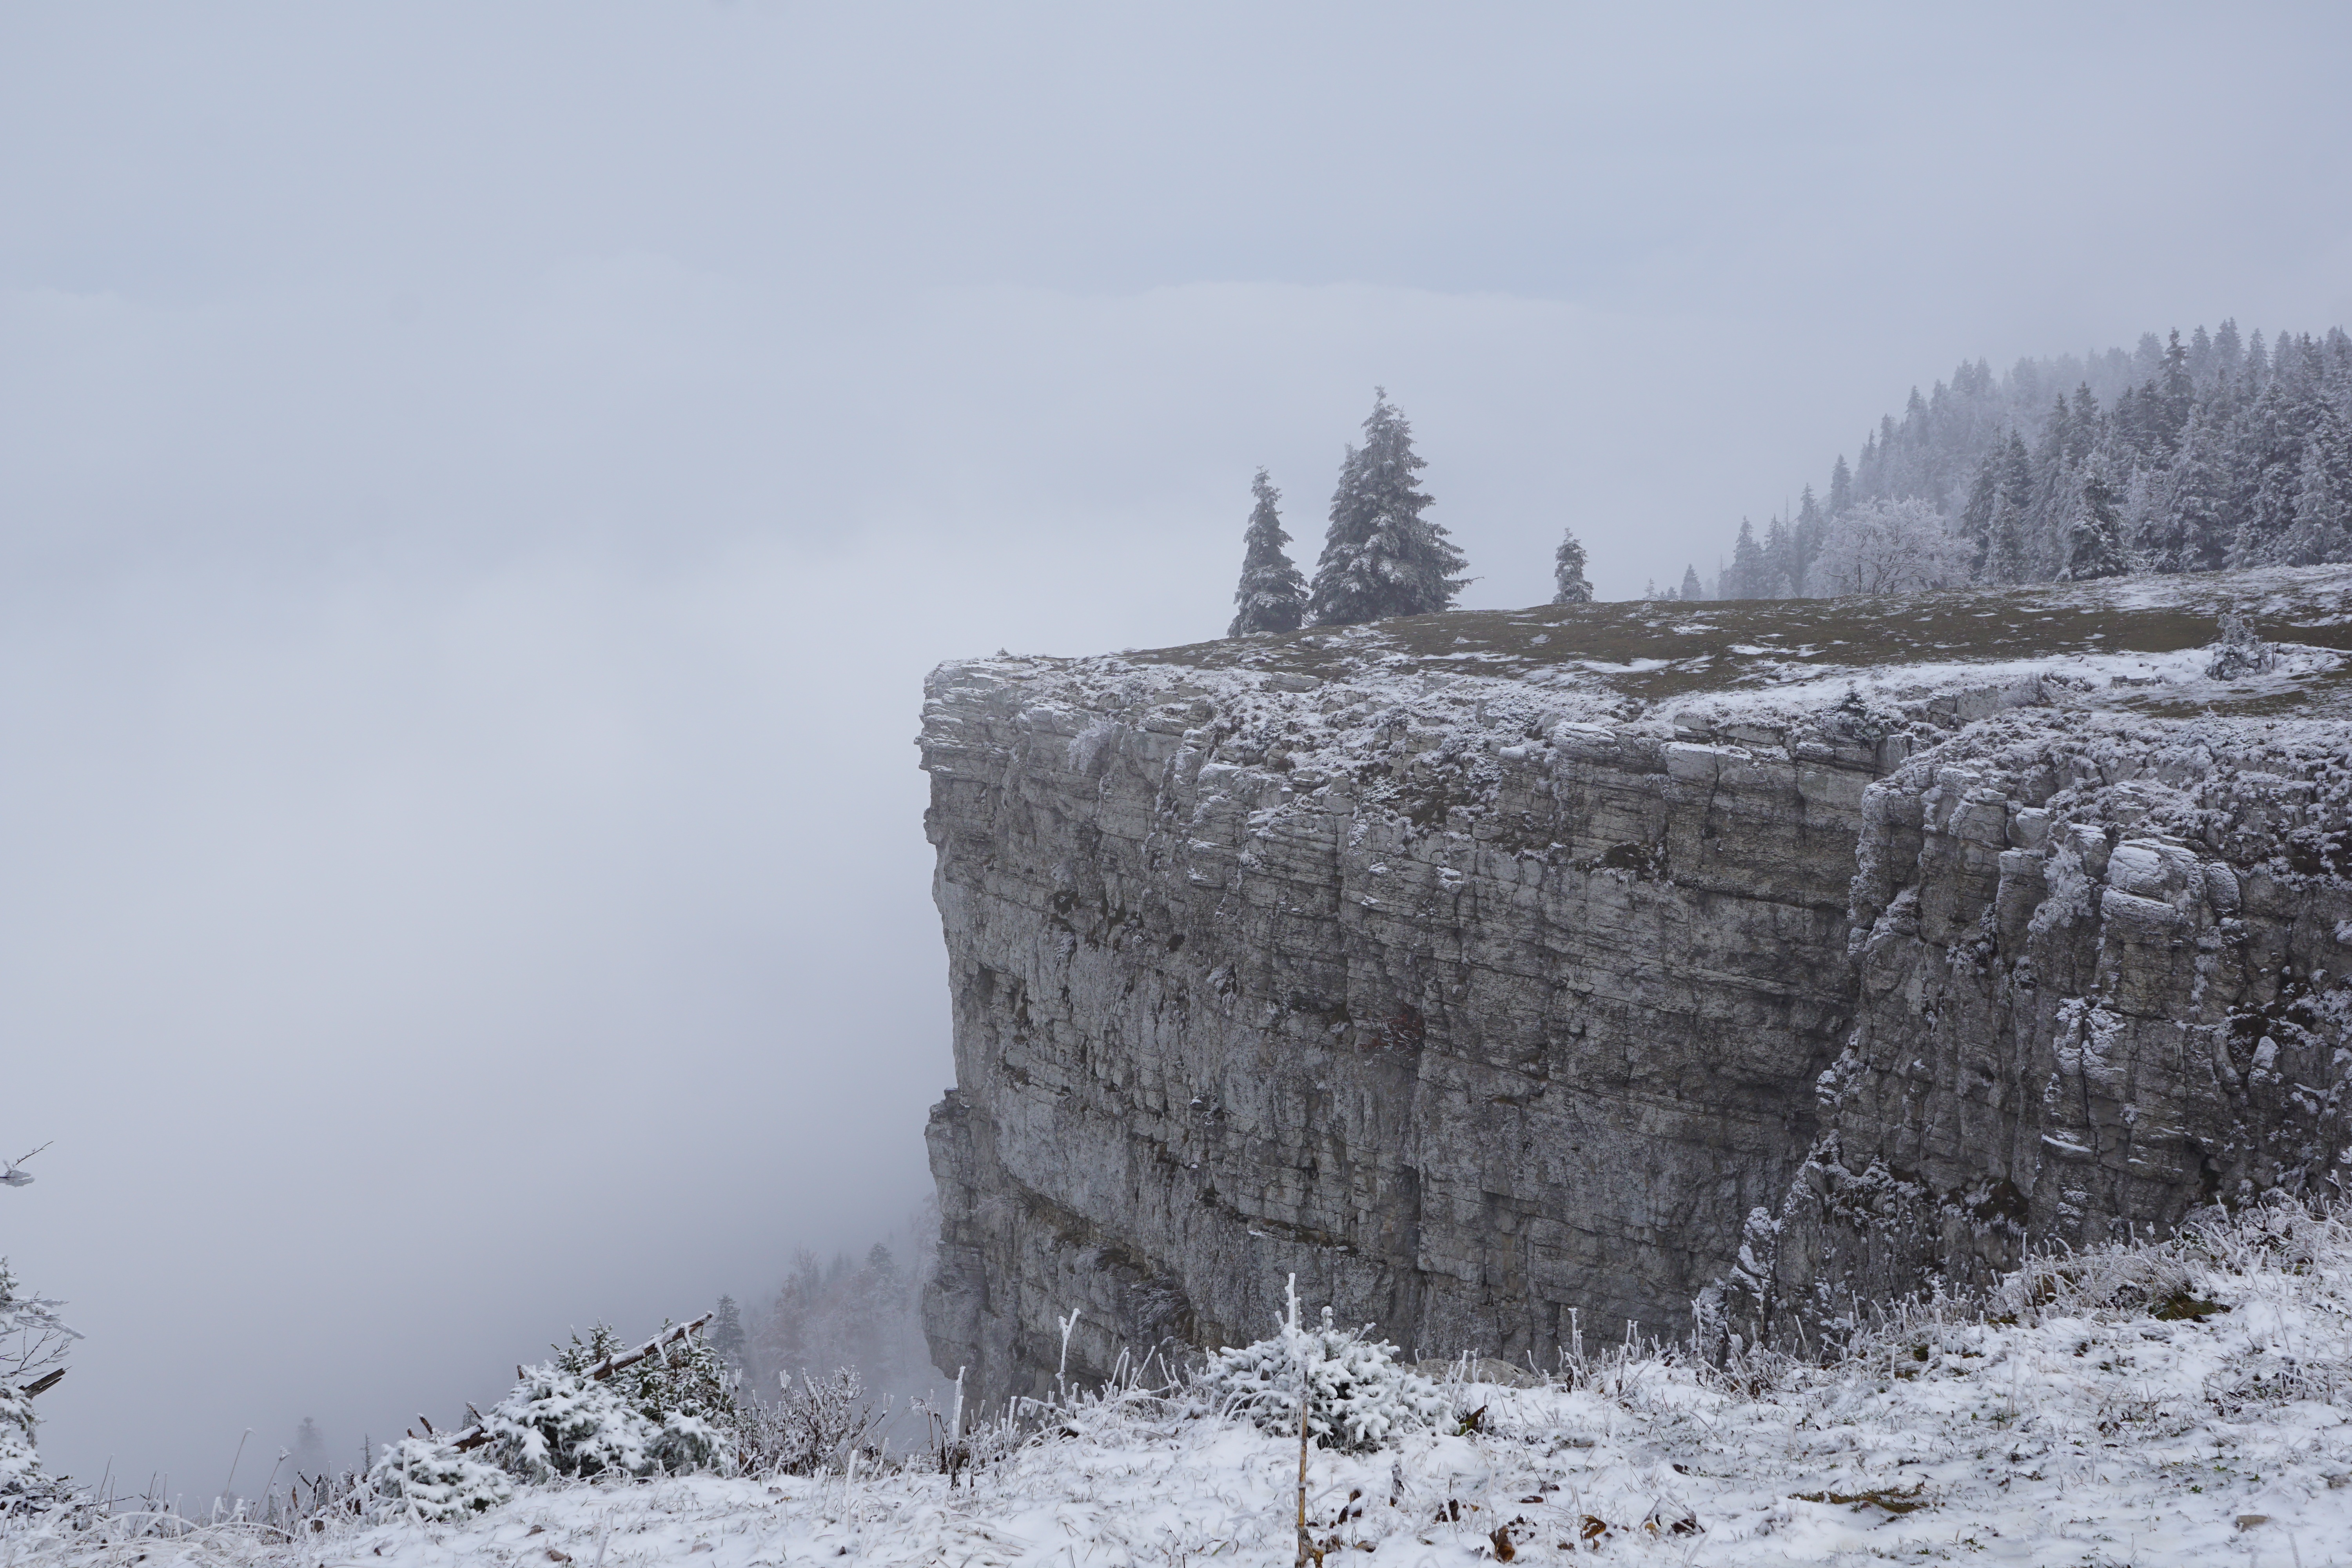
mountain, snow, winter, fog, white, mountain range, cliff, ice, weather, terrain, season, ridge, trees, mountains, switzerland, jura, freezing, abyss, creux du van, atmospheric phenomenon, geological phenomenon